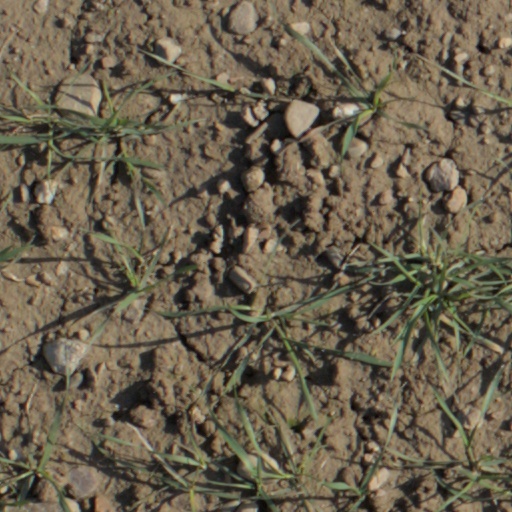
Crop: wheat